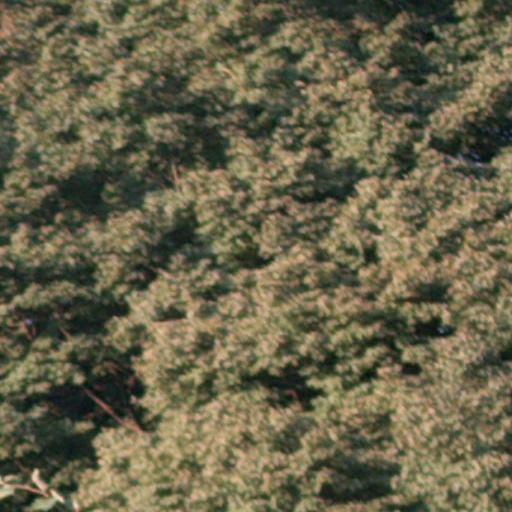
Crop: cassava